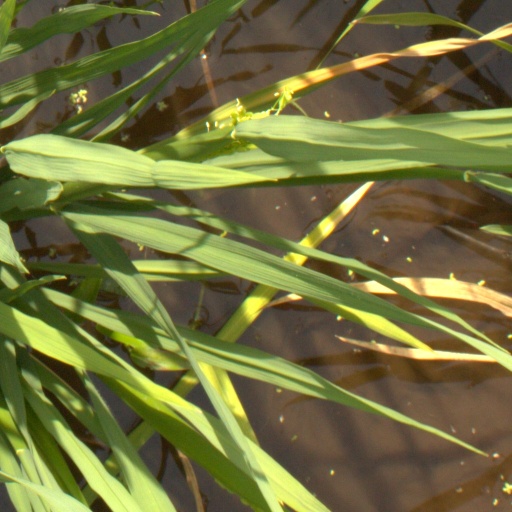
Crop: rice